Crow Rate

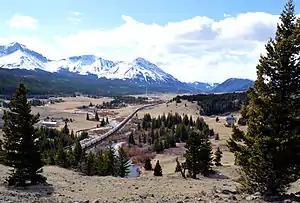
A train heads west into the Crowsnest Pass from Coleman, Alberta.

The Crow Rate, or Crowsnest Freight Rate, was a rail transportation subsidy benefiting farmers on the Canadian Prairies and manufacturers in Central Canada by rate requirements imposed on the Canadian Pacific Railway (CPR) by the Government of Canada in exchange for financing and other benefits.